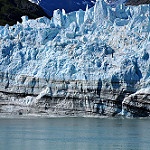
Label: glacier